Aditya (boat)

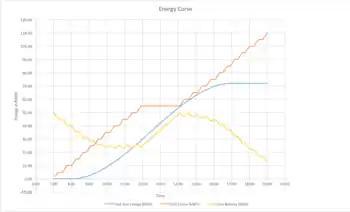

During conceptualising the project, it was envisaged that the total energy needed to operate the ferry for 5.5 hours is 110 kWh (20 kW is average power). As 1 kW solar panels produce approximately 4 kWh of energy per day, factoring the system efficiency and standard sun of the location of 5.72 (averaged throughout the year). Hence the energy from solar panels is 80 kWh. The gap in energy is provided by lithium battery that can provide up to 40 kWh (80% discharge) from a total capacity of 50 kWh. The lithium batteries are fully charged in the morning because of overnight grid charging.